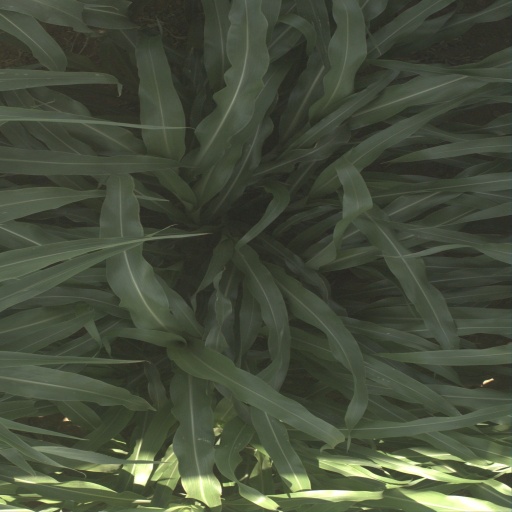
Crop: sorghum